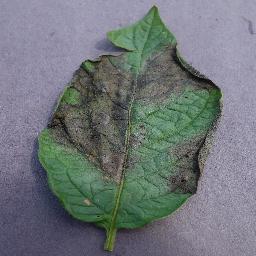
Label: Potato___Late_blight